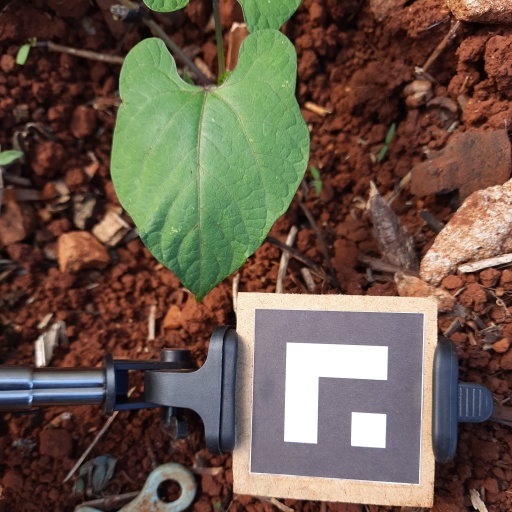
Observations: wavy surface, eating holes in the edge, under cloudy sky